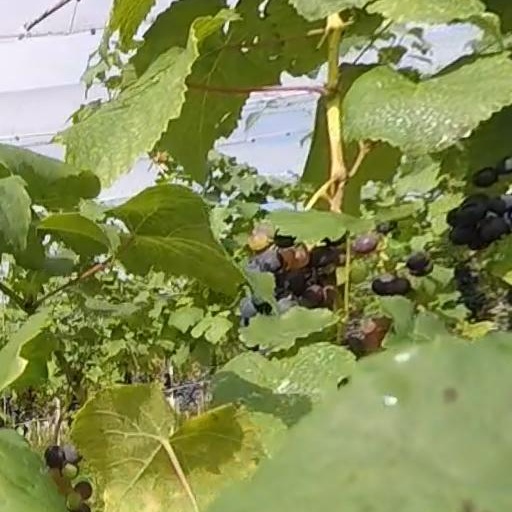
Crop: grape